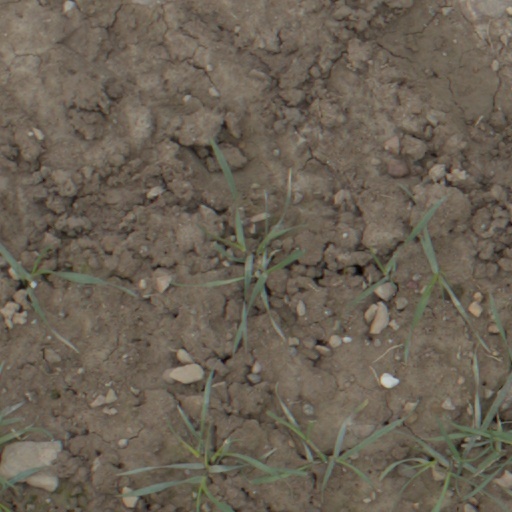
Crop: wheat